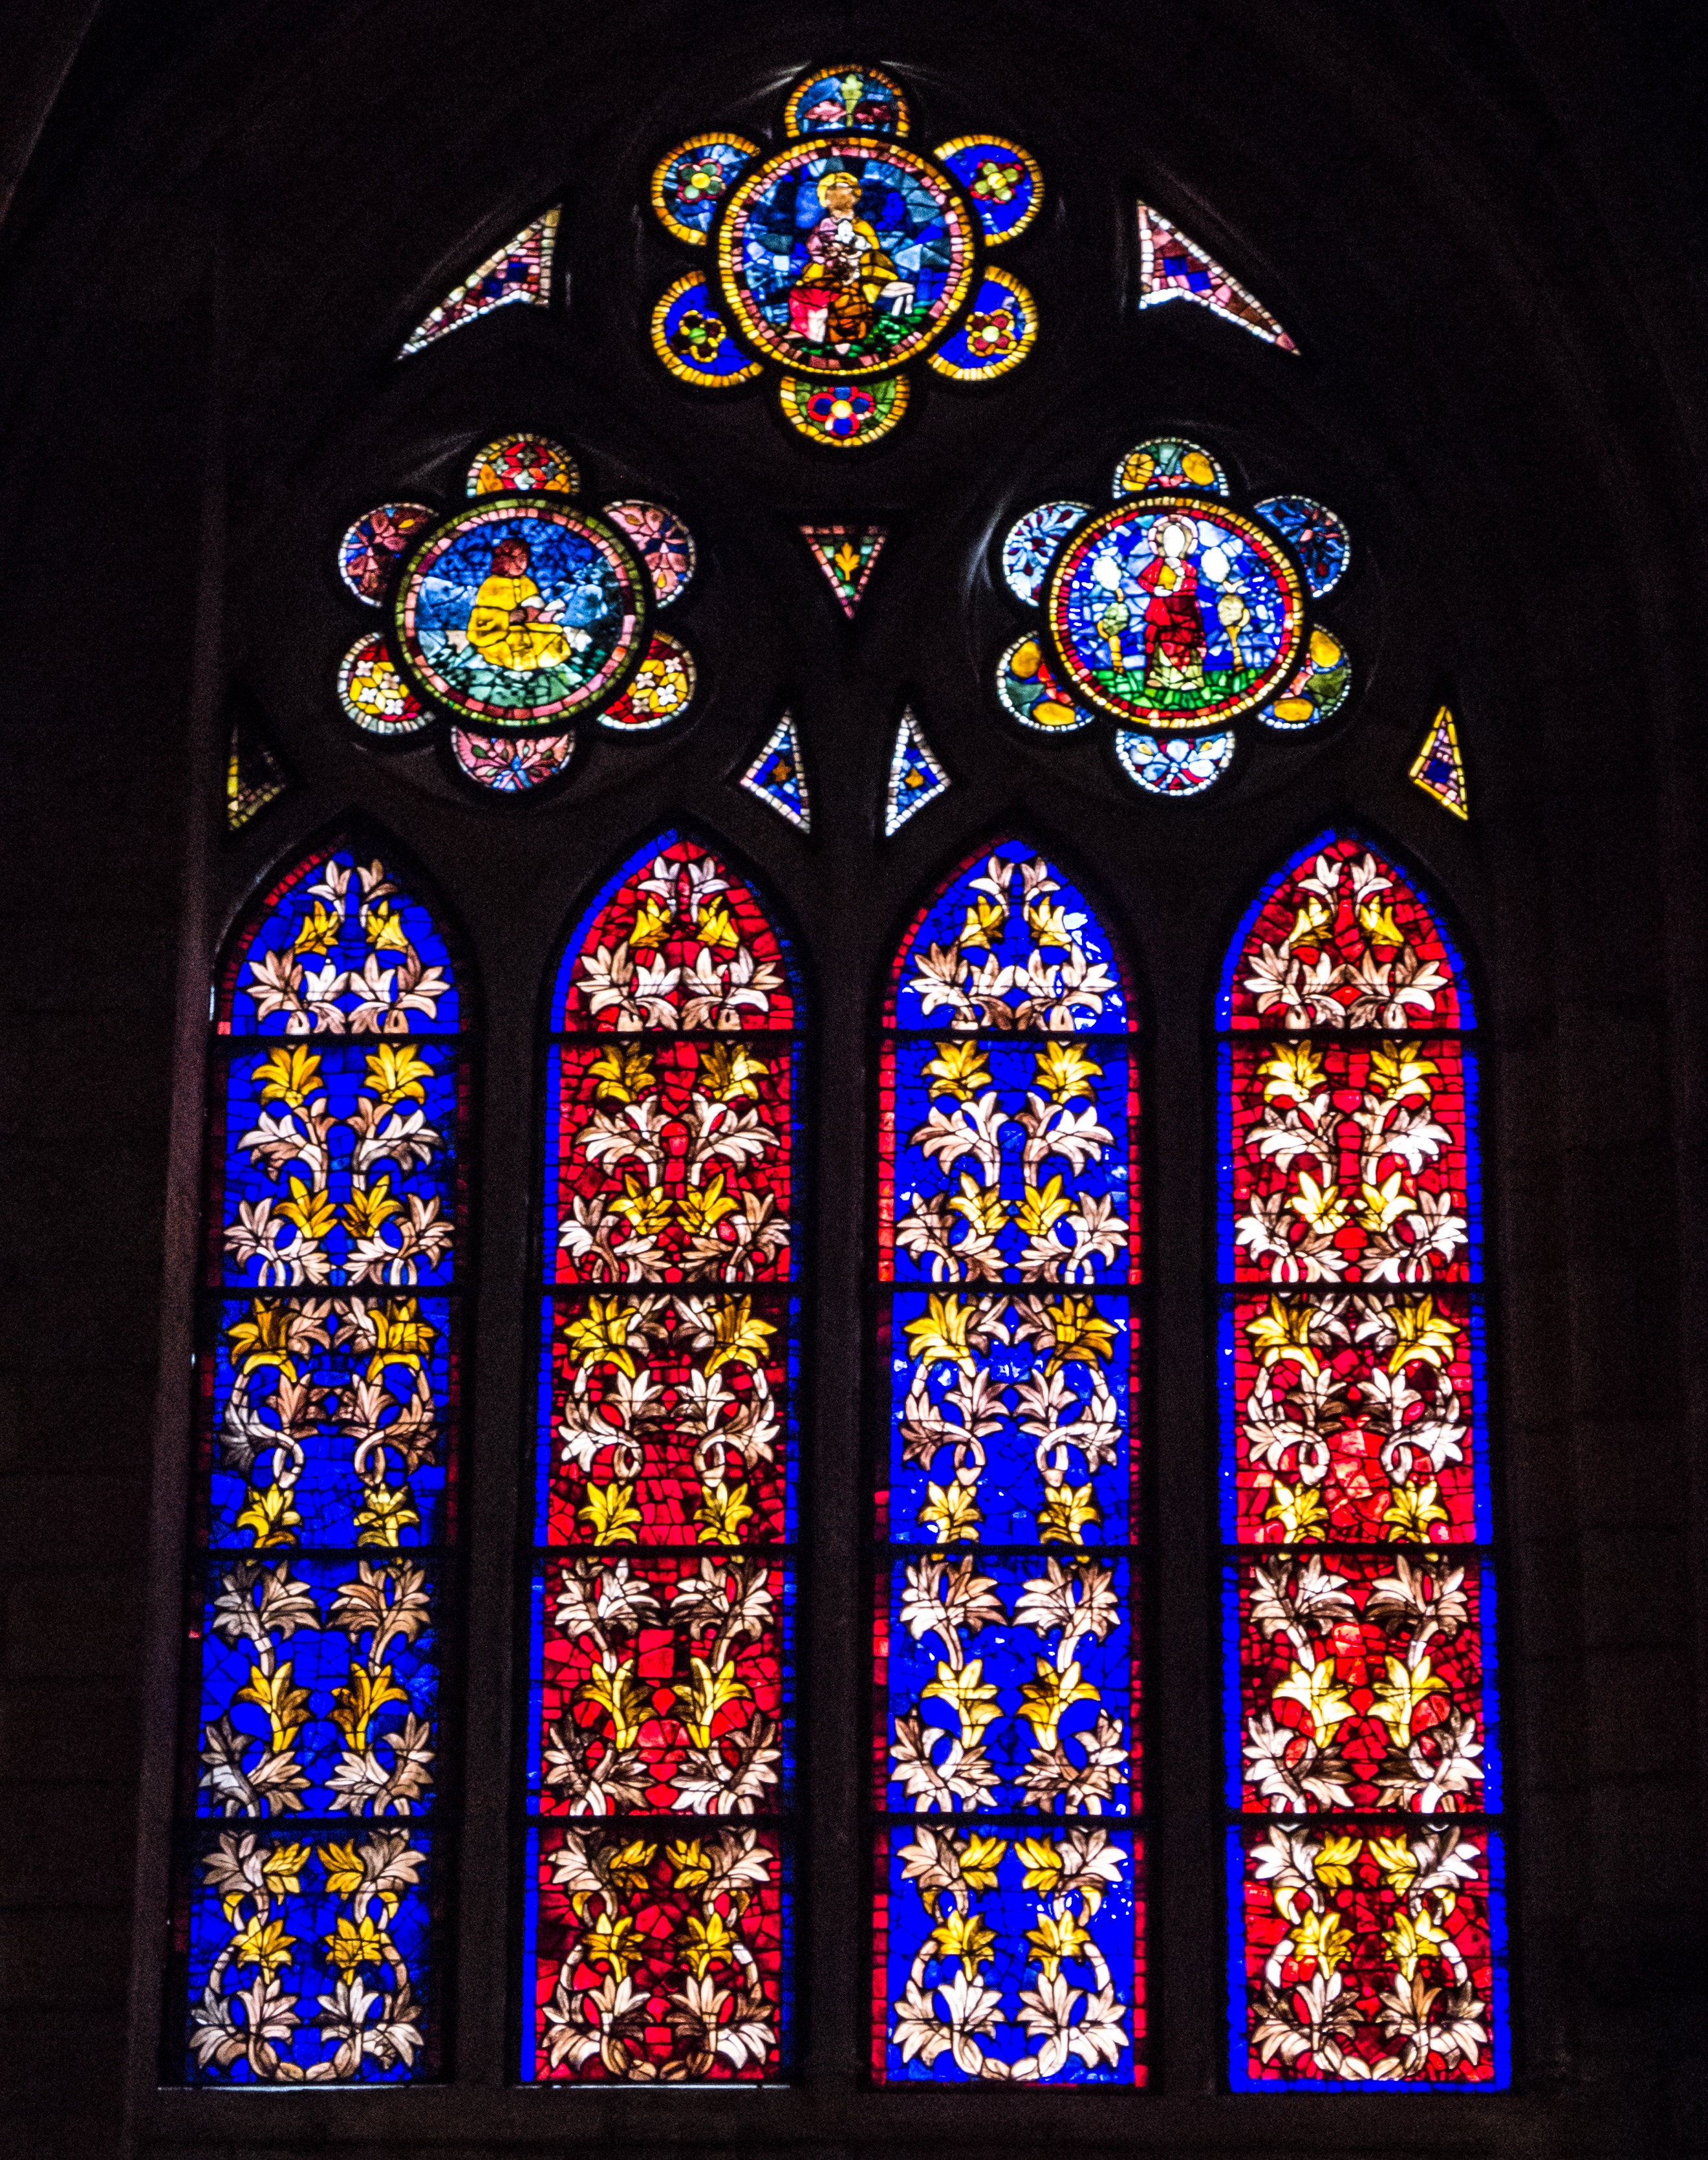
light, window, glass, cathedral, material, stained glass, bright, symmetry, the light of the sun, stained glass window, solar light, ray of sunshine, colres